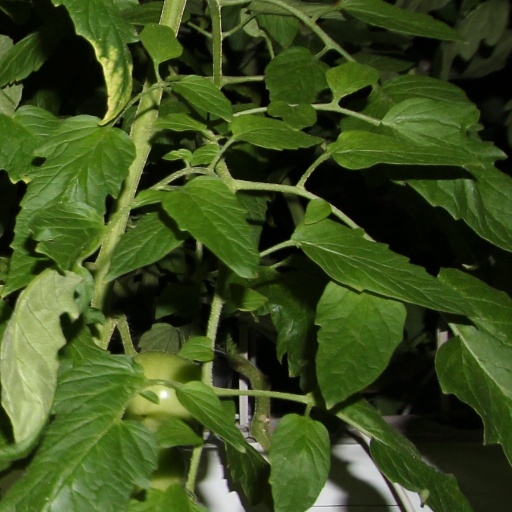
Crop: tomato